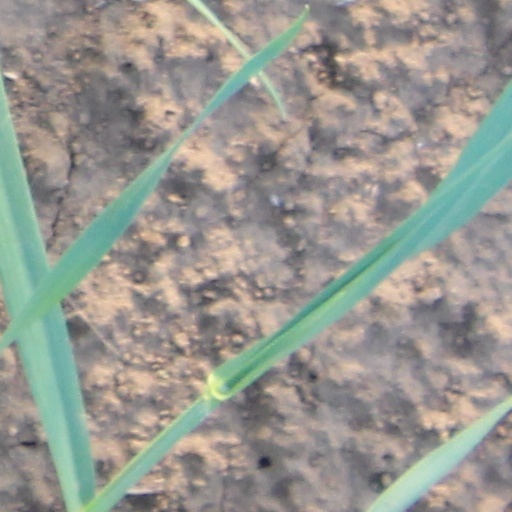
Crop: wheat